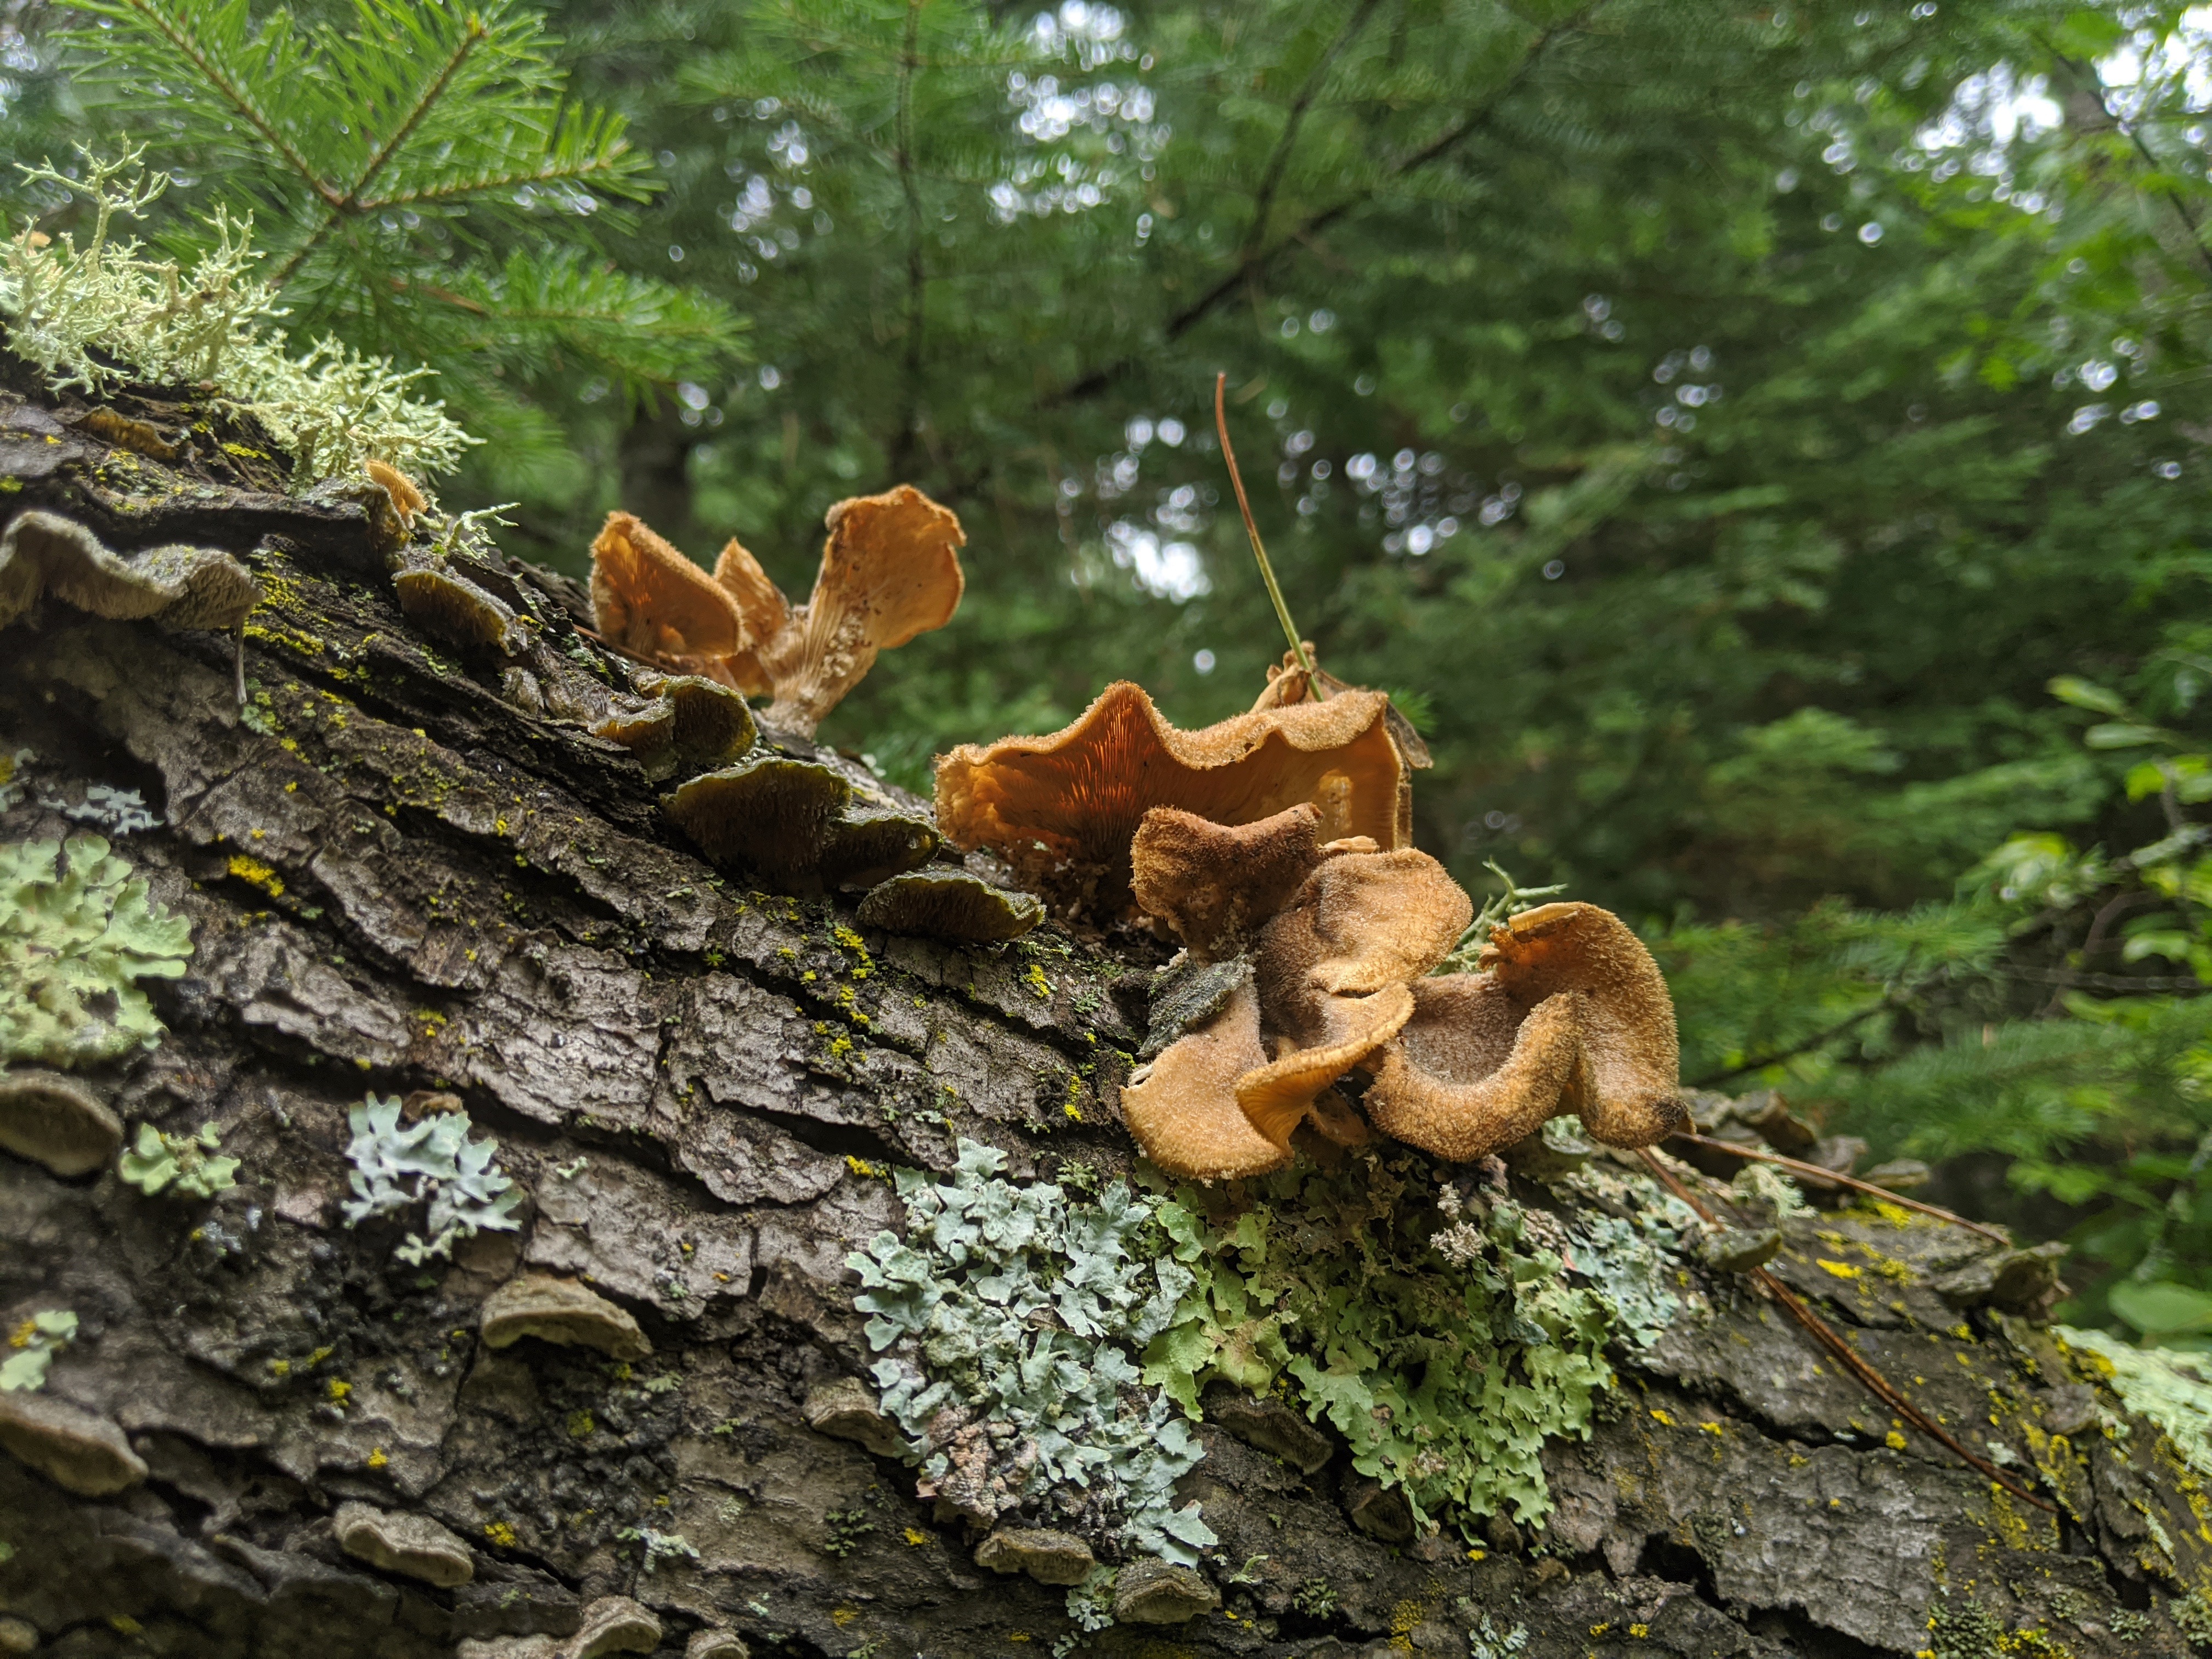
woodland, fungus, natural landscape, hen of the wood, wood ear, tree, trunk, auricularia, plant, wood, forest, inonotus, tree stump, old growth forest, wildlife, medicinal mushroom, agaricomycetes, temperate broadleaf and mixed forest, moss, deciduous